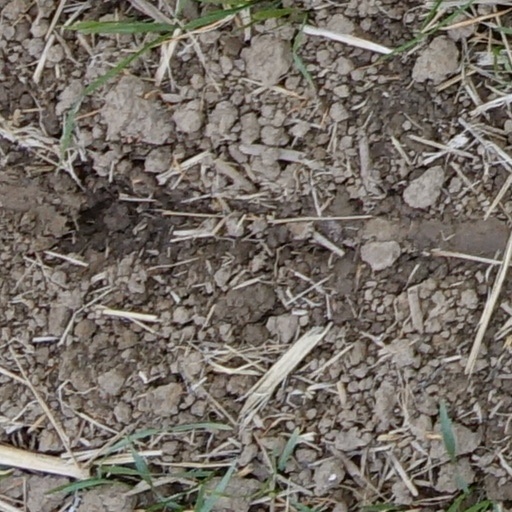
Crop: wheat